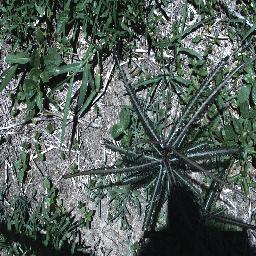
Label: parkinsonia